Usage of personal protective equipment

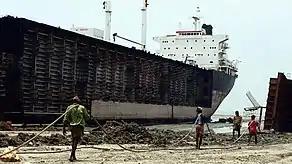
Workers at Chittagong ship breaking yard, without safety boots and hard hats

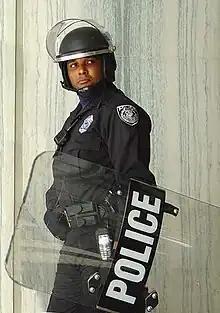
U.S. police officer with a riot shield

A shield is held in the hand or arm. Its purpose is to intercept attacks, either by stopping projectiles such as arrows or by glancing a blow to the side of the shield-user. Shields vary greatly in size, ranging from large shields that protect the user's entire body to small shields that are mostly for use in hand-to-hand combat. Shields also vary a great deal in thickness; whereas some shields were made of thick wooden planking, to protect soldiers from spears and crossbow bolts, other shields were thinner and designed mainly for glancing blows away (such as a sword blow). In prehistory, shields were made of wood, animal hide, or wicker. In antiquity and in the Middle Ages, shields were used by foot soldiers and mounted soldiers. Even after the invention of gunpowder and firearms, shields continued to be used. In the 18th century, Scottish clans continued to use small shields, and in the 19th century, some non-industrialized peoples continued to use shields. In the 20th and 21st century, shields are used by military and police units that specialize in anti-terrorist action, hostage rescue, and siege-breaching.